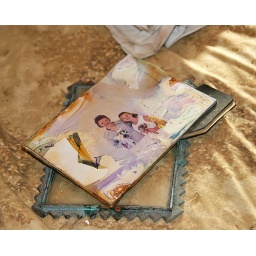
shot in the floor of a home in the Lakeview section of New Orleans, shot in Aril 07